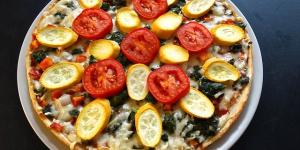
pizza vegetariana casera